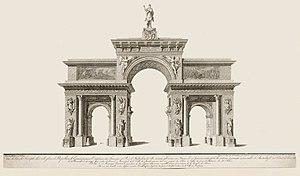
Vue de l'arc de triomphe élevé à la gloire de Napoléon le Grand, premier empereur des Français et Roi d'Italie, lors de sa rentrée glorieuse en France le 22 janvier 1806
Pierre-Valentin Boudhors est un ingénieur des ponts et chaussées et architecte français, inspecteur des bâtiments de la ville de Strasbourg, né à Strasbourg le 23 février 1754, mort à La Wantzenau le 19 juin 1831.